Reza Jahangiri

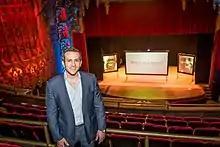
Jahangiri on set for "Retire Better" TV spot

Reza Jahangiri (born June 9, 1978) is an American entrepreneur. He is the CEO of American Advisors Group (AAG) and past co-chair of the National Reverse Mortgage Lenders Association (NRMLA). He was also senior publisher for "The Reverse Review" until it was sold to HousingWire in 2018.